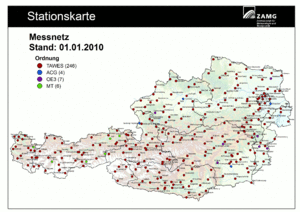
Le Zentralanstalt für Meteorologie und Geodynamik est le service météorologique et de géophysique national d'Autriche. L'agence est sous la responsabilité du ministère fédéral des sciences et de la recherche et son quartier général est dans un arrondissement de Vienne. Elle opère également des bureaux à Salzbourg, Innsbruck, Graz et Klagenfurt.